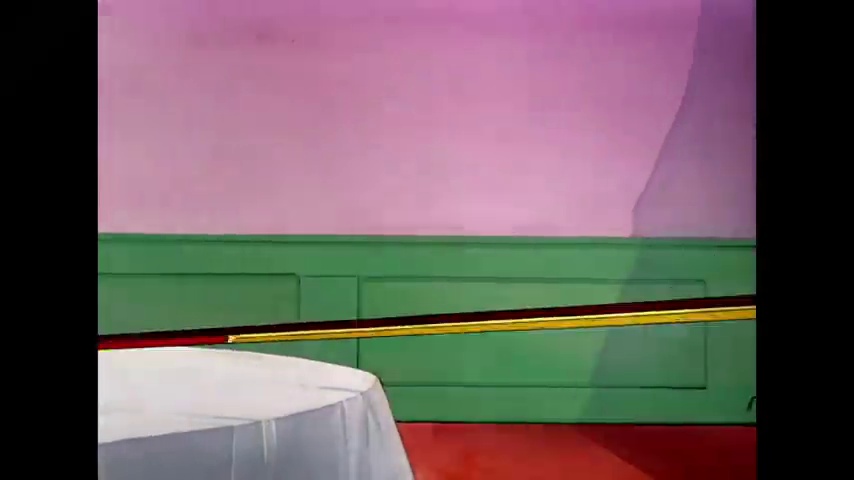
Portrait style: Cartoon Portrait